Townsville

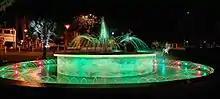
The Centenary Fountain built in 1959 to commemorate 100 years since the establishment of Queensland

The foundation stone of the Townsville Cenotaph was laid in Strand Park on 19 July 1923. It was unveiled on 25 April 1924 (ANZAC Day) by the Queensland Governor, Sir Matthew Nathan.